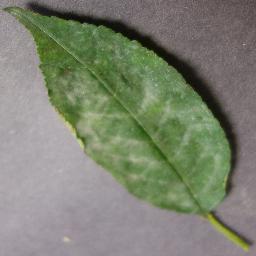
Label: Cherry___Powdery_mildew